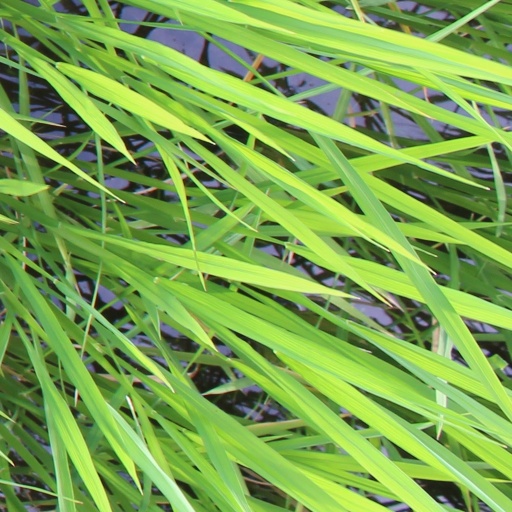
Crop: rice